Alexis Obolensky

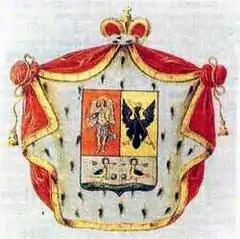

Prince Alexis Obolensky (April 20, 1915 – February 8, 1986) was an aristocratic Russian-American socialite, real estate broker and celebrated backgammon player, dubbed the "Father of Modern Backgammon".